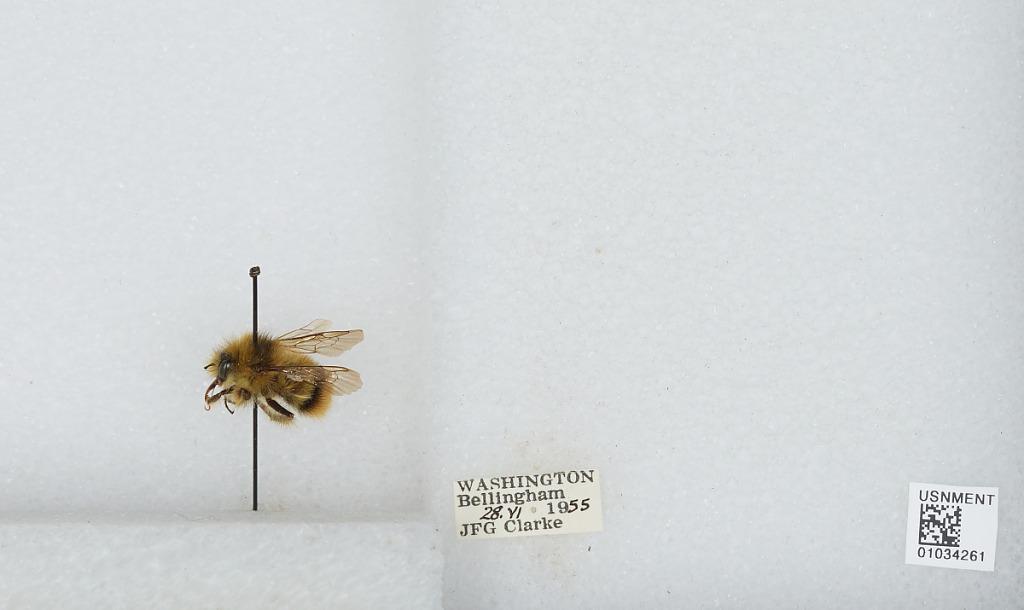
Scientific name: Bombus (Pyrobombus) mixtus Cresson
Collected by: J. Clarke
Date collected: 1955-6-28
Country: United States
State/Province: Washington
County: Whatcom
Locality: Bellingham
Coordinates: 48.7503, -122.475